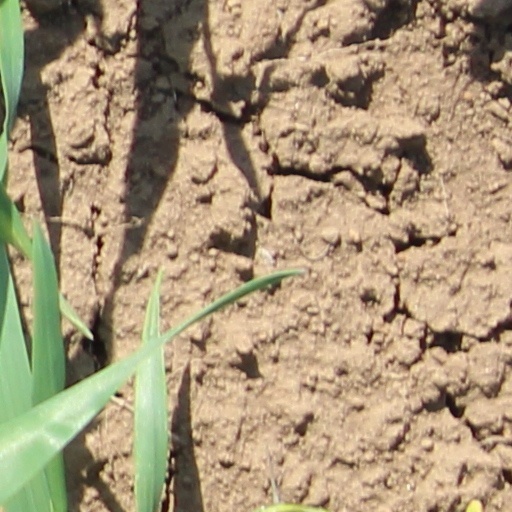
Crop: wheat